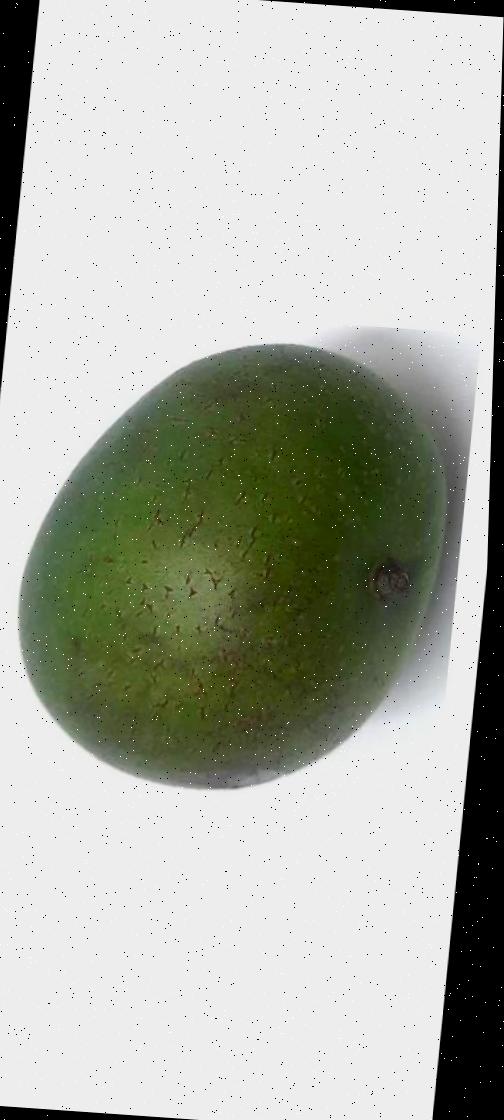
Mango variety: Ashshina Zhinuk